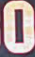
Number: 0